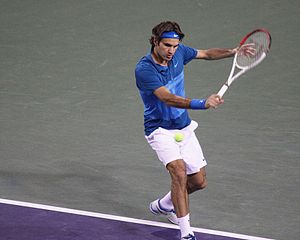
BNP Paribas Open 2012 / Finalerne / Herresingle
Singles champion Roger Federer vinder sin 4. titel i Indian Wells, hvilket er rekord
BNP Paribas Open 2012 var en professionel tennisturnering for kvinder. Det var den 37. udgave af turnerungen som var en del af WTA Tour 2012 og ATP Tour 2012. Turneringen blev afviklet i Indian Wells, Californien, USA. Turneringen blev afviklet fra 5. til den 18. marts, 2012.